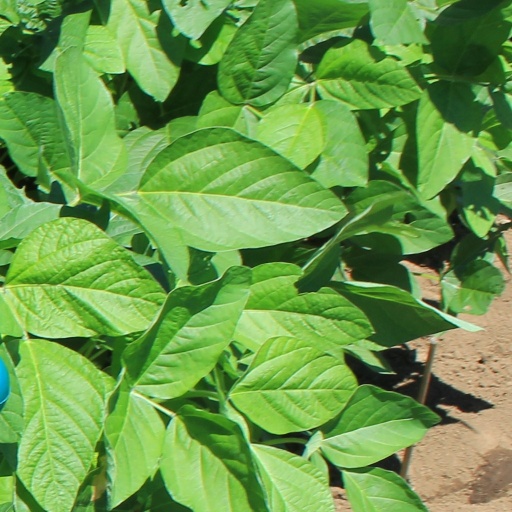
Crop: soybean